Apocalypticism

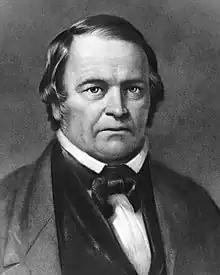
Preacher William Miller, who led his followers to the Great Disappointment of 1844

The Great Disappointment in the Millerite movement was the reaction that followed Baptist preacher William Miller's proclamations that Jesus Christ would return to the Earth by 1844, what he called the Advent. His study of the Daniel 8 prophecy during the Second Great Awakening led him to the conclusion that Daniel's "cleansing of the sanctuary" was cleansing of the world from sin when Christ would come, and he and many others prepared, but October 22, 1844 came and they were disappointed.